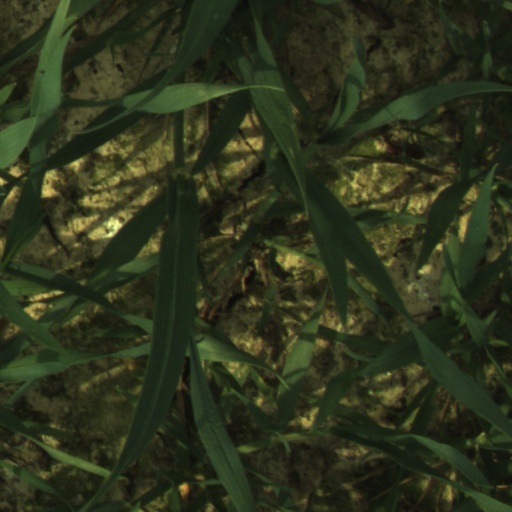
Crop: wheat